Southgate Street

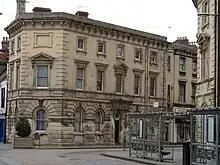
1 Commercial Road

Southgate Street is one of the ancient streets in the City of Gloucester, so named because its southern end was originally the location of the south gate in the city's walls. The part beyond the gate as far as Severn Street was sometimes known as Lower Southgate Street. It runs from the crossroads of Northgate, Eastgate, Southgate, and Westgate Streets in the north (The Cross) to Bristol Road in the south.